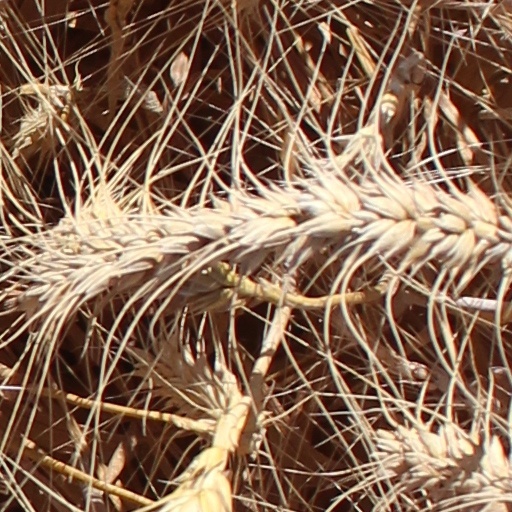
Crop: wheat